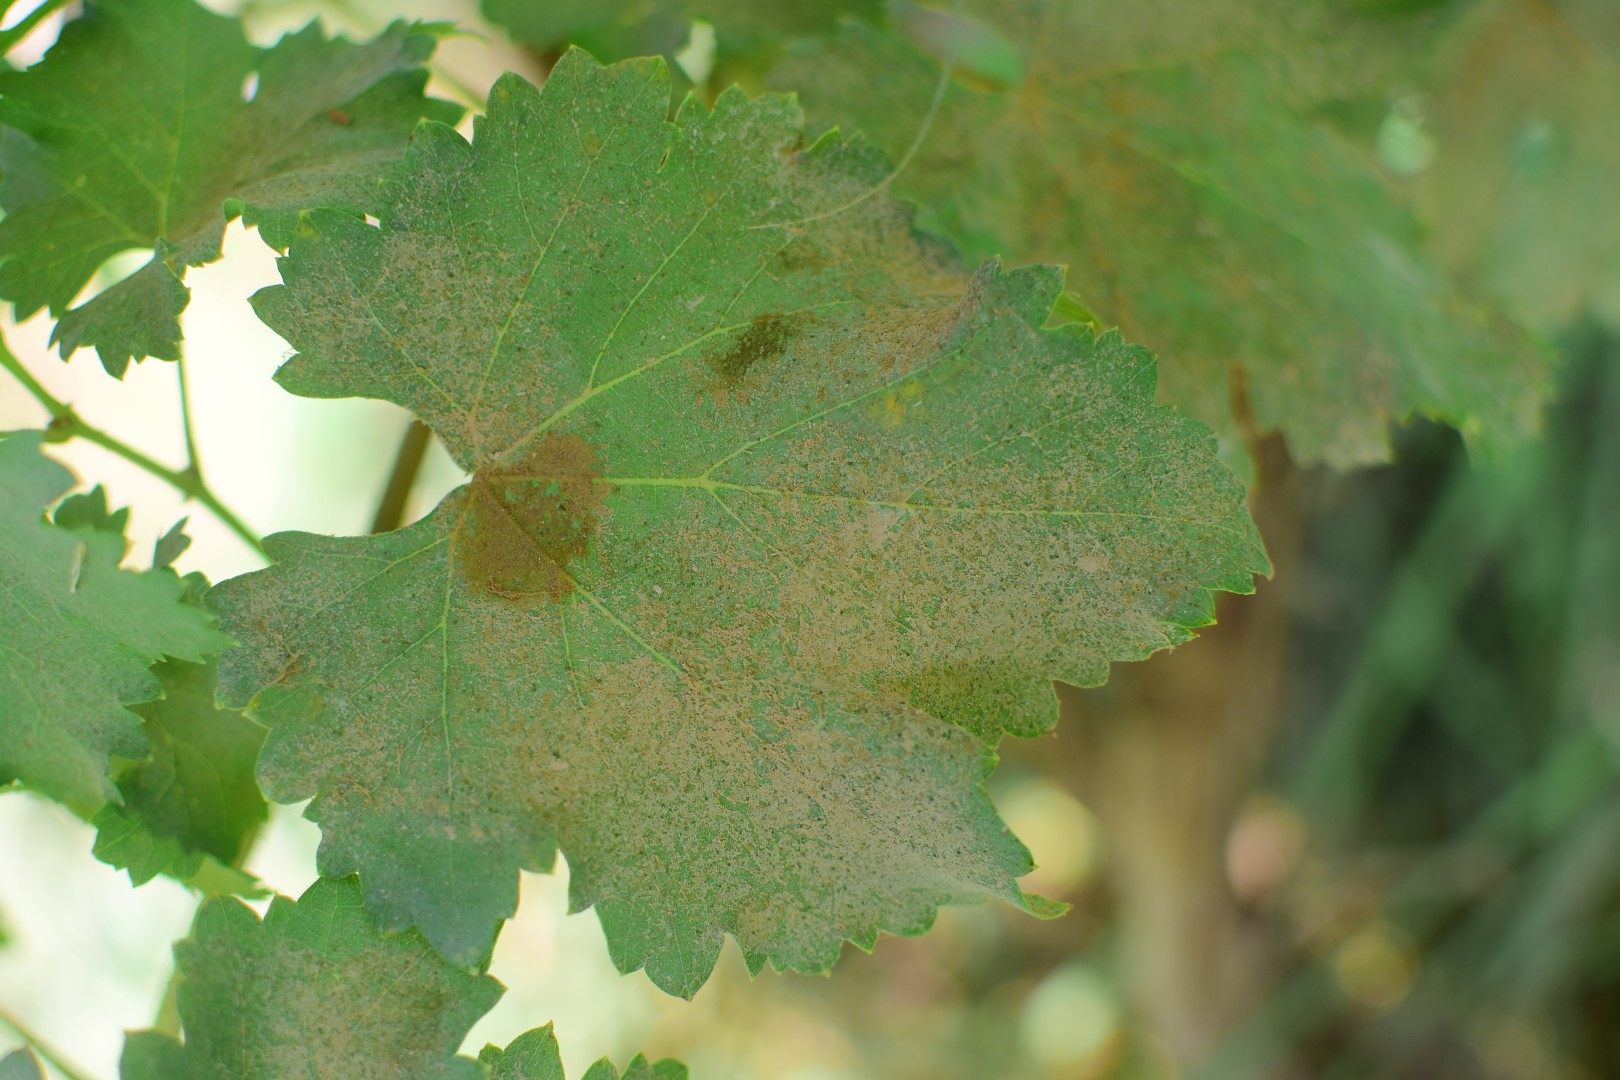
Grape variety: Deas Al-Annz